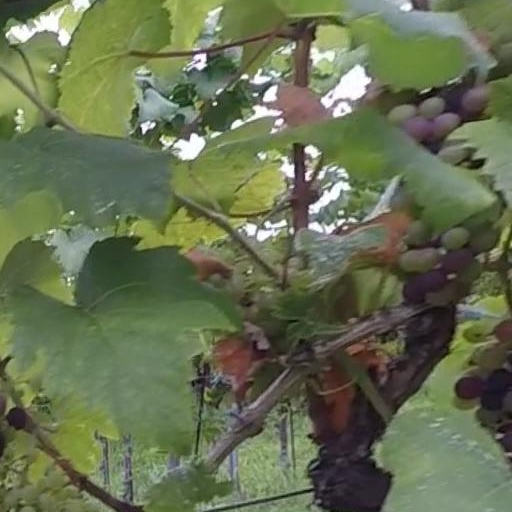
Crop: grape